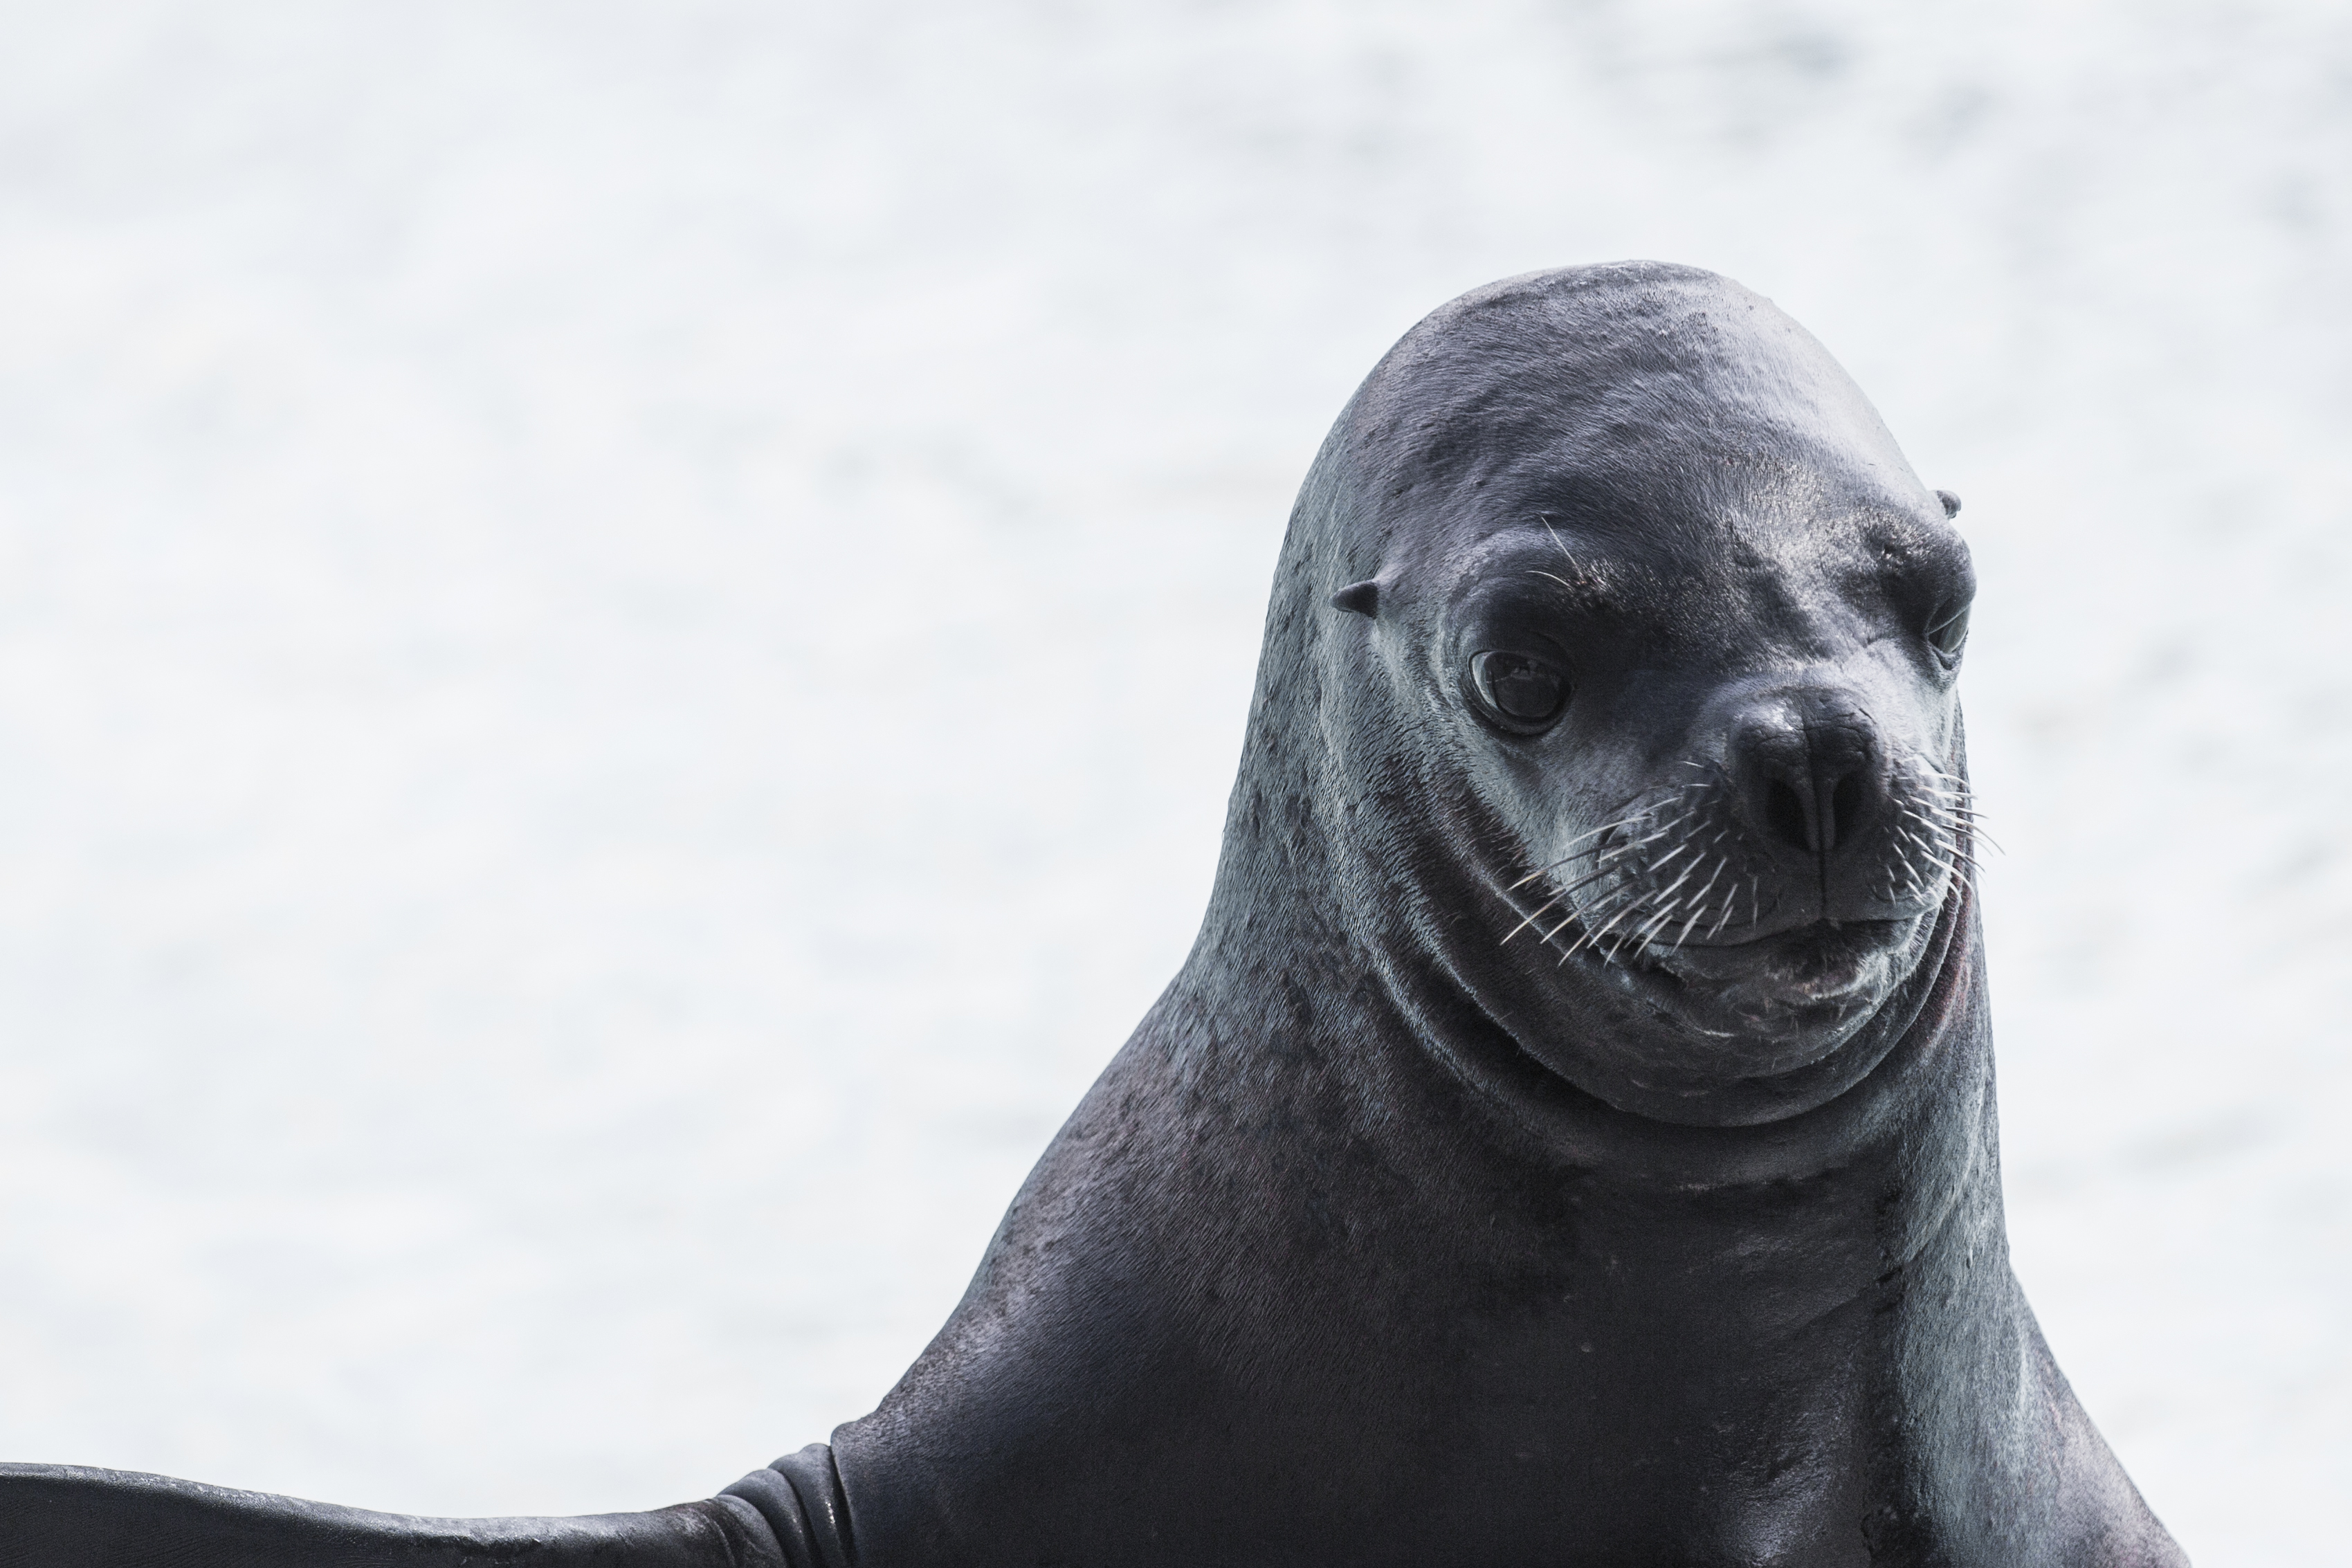
animal, wildlife, mammal, seal, fauna, close up, seals, vertebrate, harbor seal, marine mammal, sea dog